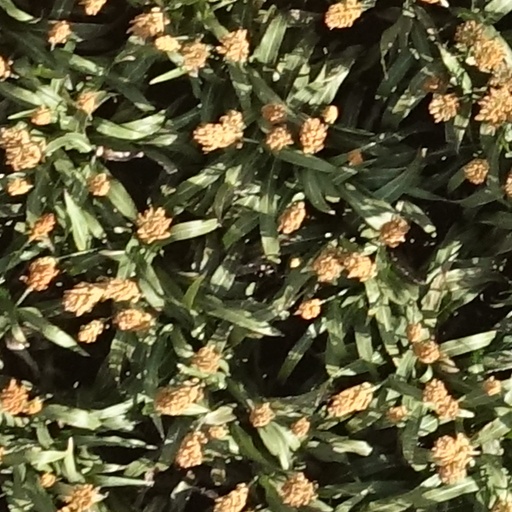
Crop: sorghum